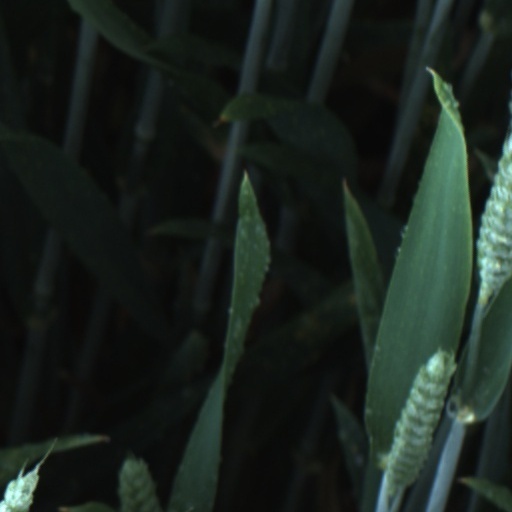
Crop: wheat